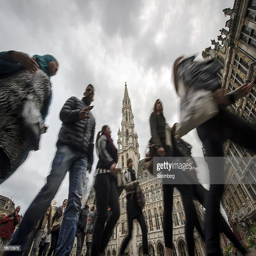
pedestrians walk through tourist attraction and past gothic structure